Kunduru Jana Reddy

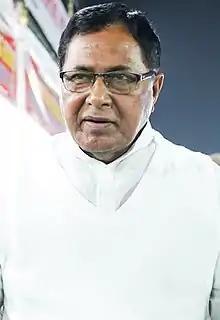
Jana Reddy

Kunduru Jana Reddy (born 20 June 1946) is an Indian politician. He was the leader of opposition in first Telangana Assembly and served as the Minister for Panchayat Raj & Rural Water Supply in the State of Andhra Pradesh during its term from 2009 to 2014. He was among the most prominent cabinet ministers of the ruling Indian National Congress (INC) and served as Minister for Home, Jails, Fire Service, Sainik Welfare, Printing & Stationery in the government led by the late former Chief Minister Dr Y. S. Rajasekhara Reddy from 2004 to 2009. In 2009 elections he won with a margin of 6214 votes against industrialist turned politician of TDP Chinappa Reddy Tera. In 2014 he won with a margin of 16558 votes over Nomula Narsimaiah of BRS in the year where Congress lost the majority vote. He lost the 1994 elections to TDP candidate Gundeboina Rammoorthy Yadav.